Tashkent Soviet

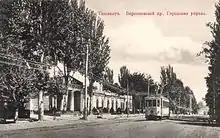
The building of the Tashkent Soviet, 1917

Prior to the revolution, the Bolsheviks did not have much influence in Tashkent. They had no official representation and organization; people in Tashkent and other smaller towns were never even aware of the word "Bolshevik" until late April or May. Thus, they had to cooperate with the Mensheviks (261-262). The Soviet organizations were first organized in the Tashkent and Turkestan regions after the officials of the Imperial regime were deposed after the formation of the Regional Soviet during April 7-15 (263). The regional Soviet that was formed by the first Regional Congress of Workers' and Soldiers Deputies assumed nominal dominance in Turkestan, while the Executive Committee of the Tashkent Soviet that was dominated by the Mensheviks and Socialist Revolutionaries assumed pre-eminence in Tashkent (263). However, the Turkestan Committee that was appointed in Petrograd and consisted of several former members of the State Duma, the chairman, plus four Russian and four Muslim commissars, did not acknowledge the Soviets in the government even after the Provisional Government arrived in Tashkent to "restore order" in the region (263). The Turkestan Committee was trying to assert power over local authorities and troops to maintain order, however, every attempt was subsequently met with the Soviets questioning the legitimacy of the proceedings. The power and influence of Mensheviks were increasing, especially after the Provisional Government voted down the Bolshevik resolution demanding to end the war, in favour of the Mensheviks during the Second Regional Congress of the RSDLP that took place in Tashkent from 21 to 27 June 1917 (244). In this regard, no further political and social actions could be taken without the Tashkent and Regional Soviet's decision. After the "July Days" in Petrograd when pro-Bolshevik soldiers, sailors, and workers threatened to topple the government, many in Tashkent switched allegiance to the Bolsheviks, resulting in a decline of Menshevik's support, particularly when the Tashkent Social Democratic organization adopted a resolution for "All power to the Soviet" on July 21 (264). With the food shortages becoming critical in September and increasing distrust toward the Provisional Government, a crowd of thousands of people gathered together where a presidium, headed by the Bolshevik, was elected (256). After the fall of the Provisional Government, the power was finally passed to the Soviets.